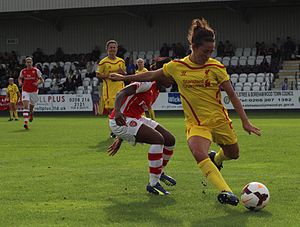
Fara Williams / Hæder / Klub
Williams mens hun spillede for Liverpool, her i kamp mod Arsenal i oktober 2014
Fara Tanya Franki Williams Merrett MBE er en engelsk fodboldspiller, der spiller som central midtbanespiller for FA WSL klubben Arsenal Ladies og Englands landshold. Williams er en konsekvent målscorer, der betragtes som en af Englands førende spillere. Siden hun fik sin seniordebut i 2002, har hun spillet 150 kampe for England. Hun spillede ved de europæiske mesterskaber i 2005, 2009 og 2013, og ved verdensmesterskaberne i 2007, 2011 og 2015. Williams spillede også med i Storbritanniens olympiske fodboldhold ved sommer-OL 2012 i London.